Victory jigsaw puzzle

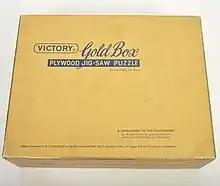
Gold Box Series

Victory was a trademarked brand of plywood jigsaw puzzles, produced by G. J. Hayter & Co.